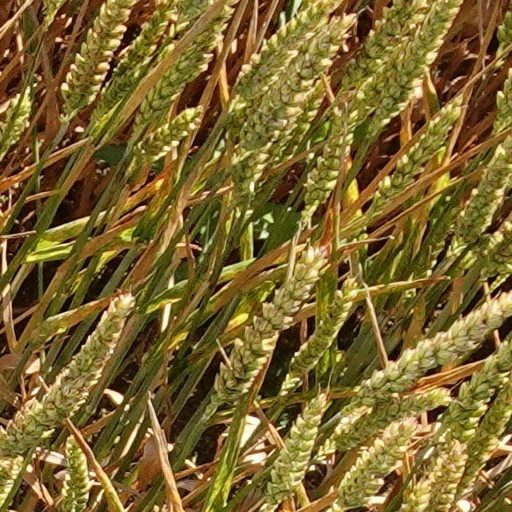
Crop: wheat